Harry G. Leslie

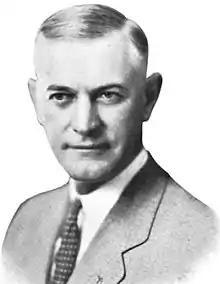
1929 frontispiece of Leslie's inaugural message

Harry Guyer Leslie (April 6, 1878December 10, 1937) was an American politician and Indiana Republican Party member, speaker of the state house and the 33rd governor of the state. His term as governor was marked by the start of the Great Depression.